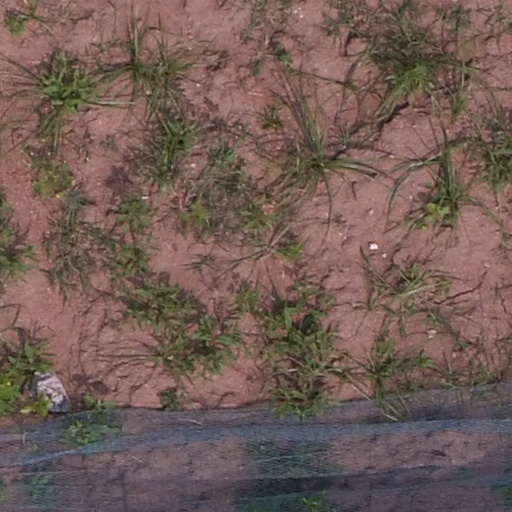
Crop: maize; corn